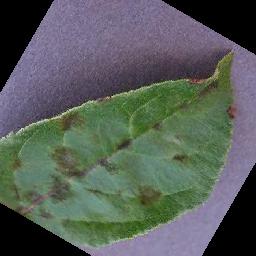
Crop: apple
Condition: scab